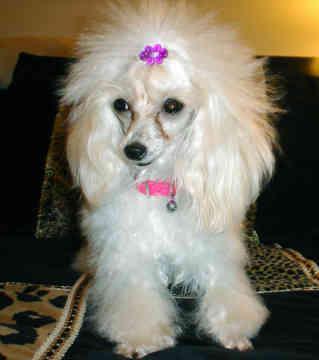
toy_poodle